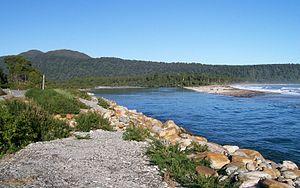
Le fleuve Mahitahi est un cours d’eau du sud-ouest de l’Île du Sud de la Nouvelle-Zélande.